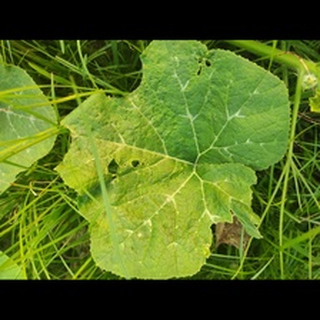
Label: pumpkin_bacterial_leaf_spot